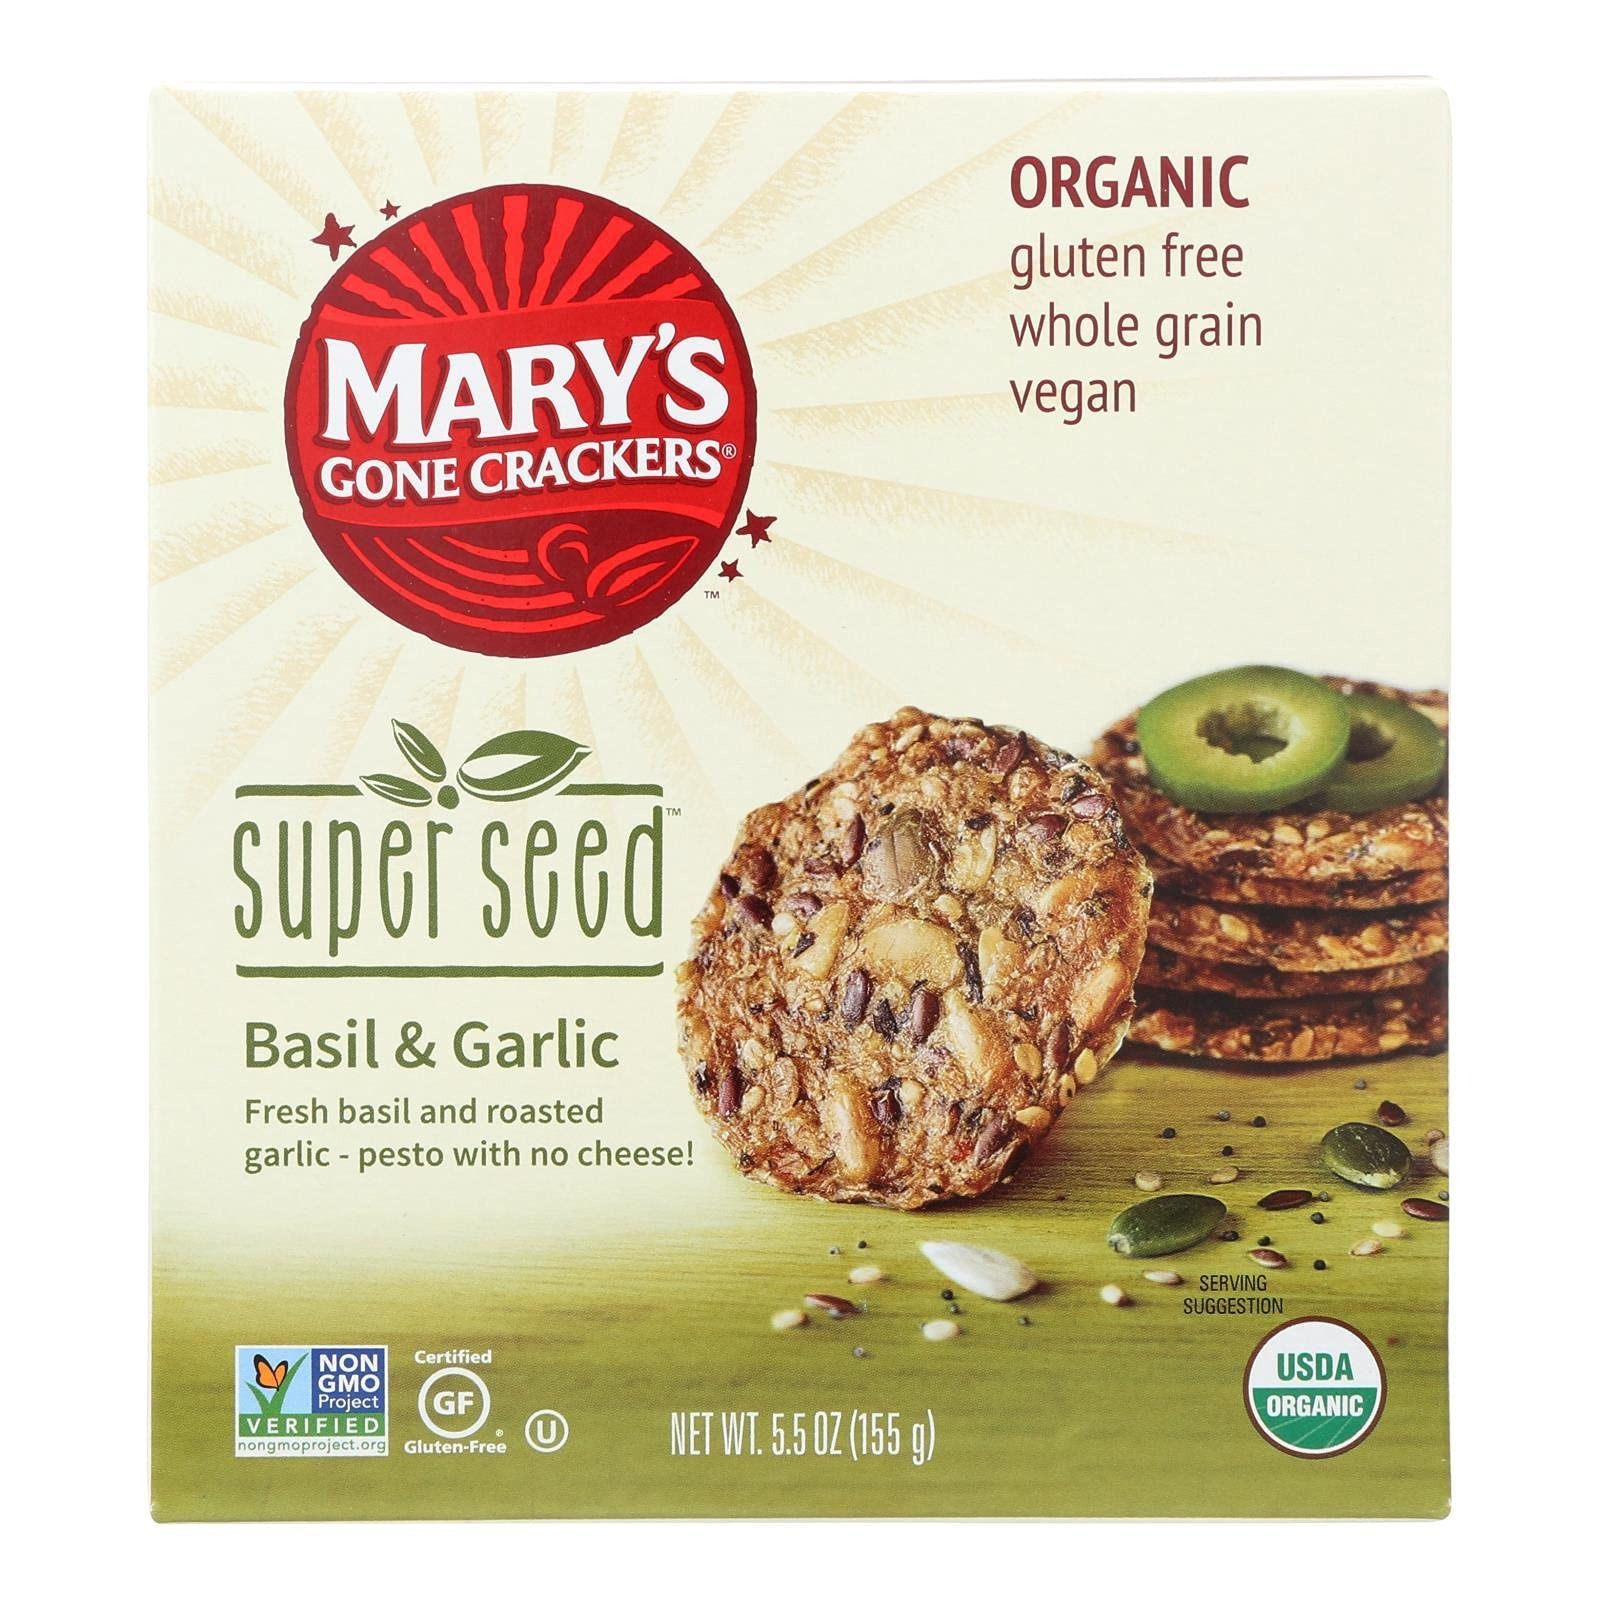
Item Name: Mary's Gone Crackers Super Seed Seaweed & Black Sesame, 5.5 oz, (6-Pack, 6 x 5.5 oz. box)
Bullet Point 1: Mary's Gone Crackers Super Seed - Basil$ Garlic - Case of 6 - 5.5 oz.
Bullet Point 2: Gluten Free
Value: 33.0
Unit: Ounce

Price: 29.1